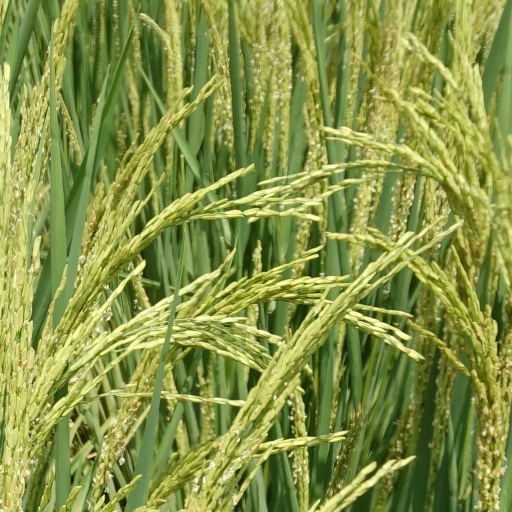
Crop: rice